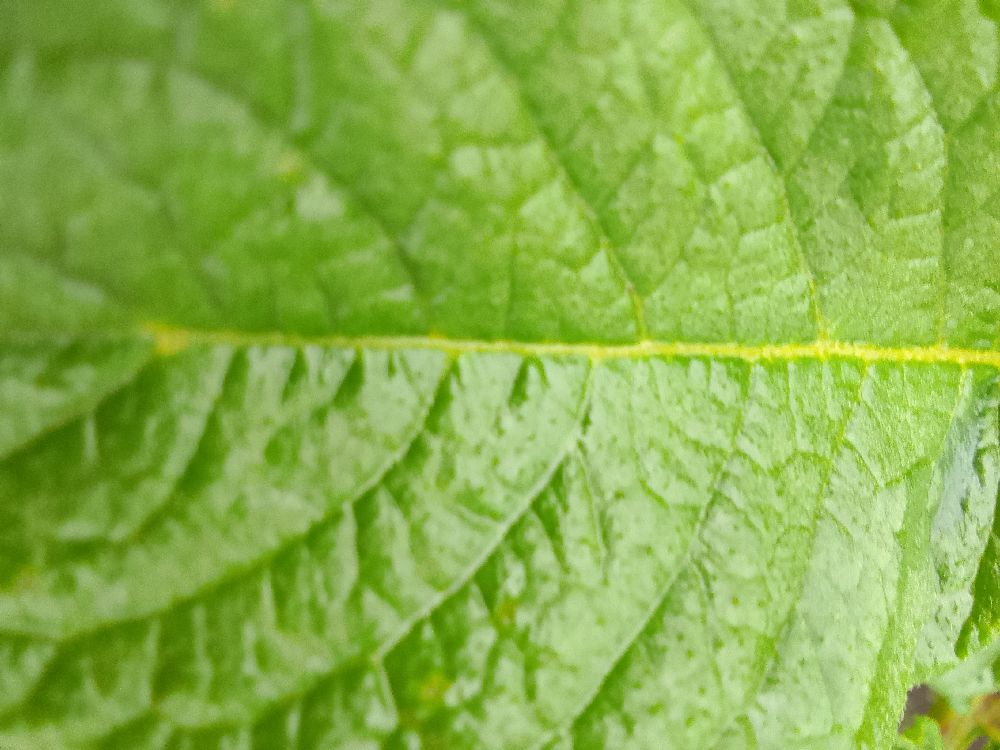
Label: Healthy